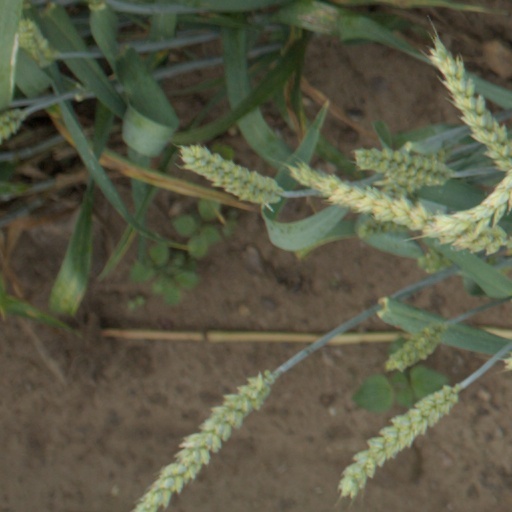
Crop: wheat